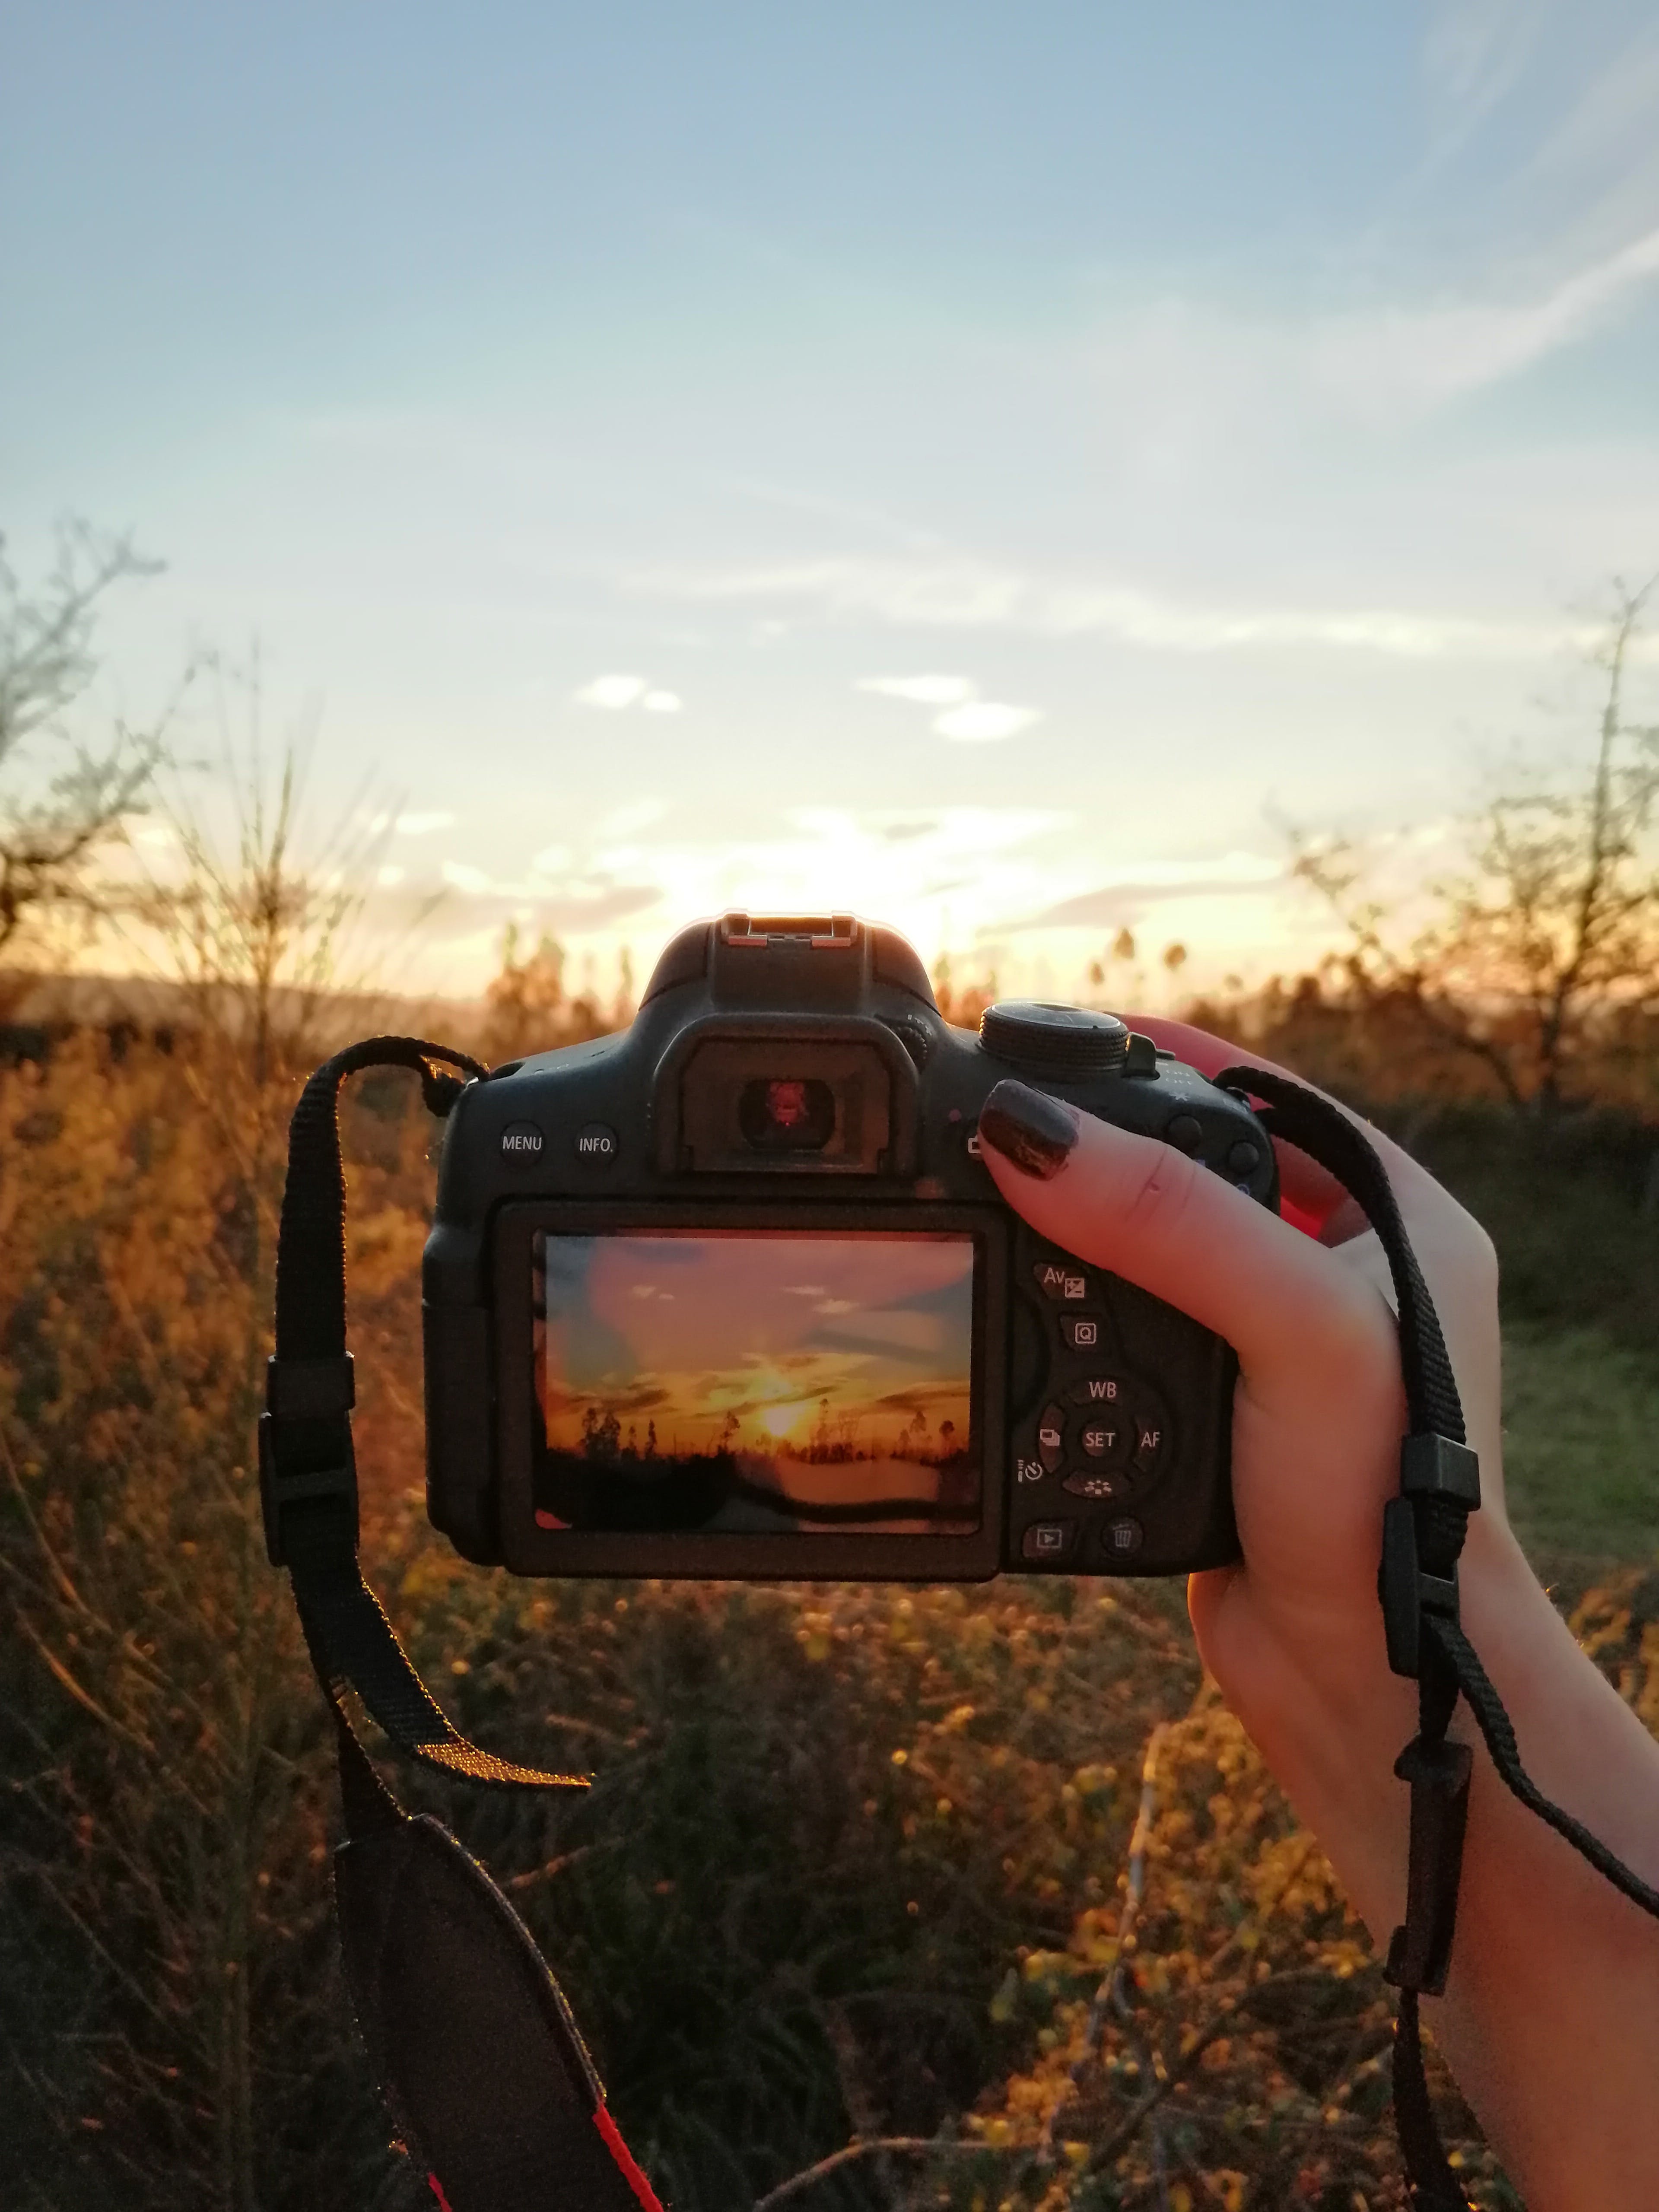
camera, cloud, sky, plant, ecoregion, automotive lighting, flash photography, sunlight, grass, eyewear, headgear, tree, landscape, motor vehicle, automotive design, grassland, meadow, automotive tire, automotive exterior, sunset, personal protective equipment, recreation, vehicle door, bumper, travel, horizon, gadget, prairie, road, wilderness, soil, sunrise, evening, field, rock, adventure, auto part, dirt road, heat, fashion accessory, hill, games, audio equipment, fun, automotive wheel system